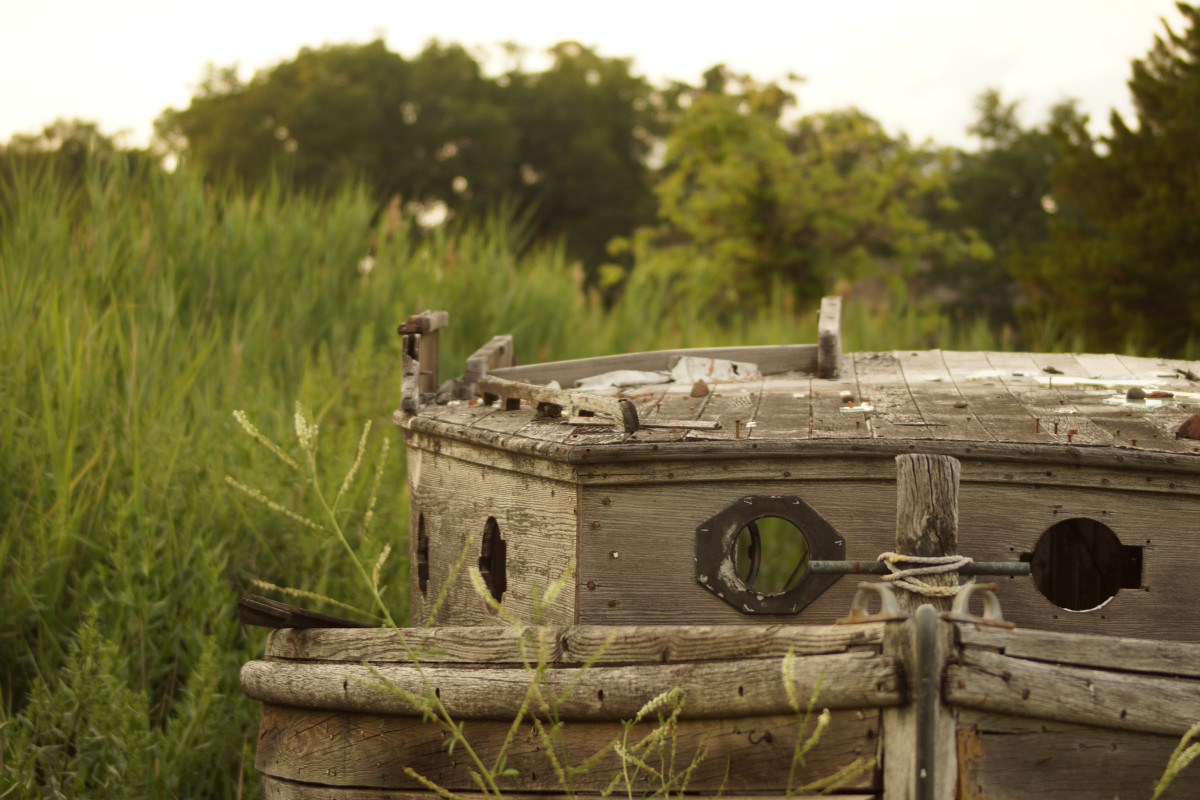
Tags: waterway, ruins, rural area